1831 Naval Air Squadron

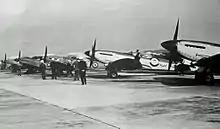
Supermarine Seafire F.17's of 1831 RNVR Squadron Fleet Air Arm at RNAS Stretton in 1950

1831 Squadron reformed at RNAS Stretton in Cheshire on 1 June 1947 as part of the Royal Navy Volunteer Reserve, equipped with Supermarine Seafire fighters and a single North American Harvard trainer. The squadron, which had its strength supplemented by single examples of the Hawker Sea Fury and Fairey Firefly in 1948, carried out a training deployment aboard in September 1949 and again in August–September 1950. The Squadron re-equipped with the Sea Fury in August 1951 and in June 1952, became part of the newly established Northern Air Division of the RNVR, being joined by 1841 Squadron, equipped with Fireflies in the anti-submarine role, in July that year. On 15 June 1953, 1831 Squadron took part in the flypast for the Coronation Fleet Review marking the Coronation of Elizabeth II, and in July that year it carried out more deck landing training aboard "Illustrious".